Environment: lab
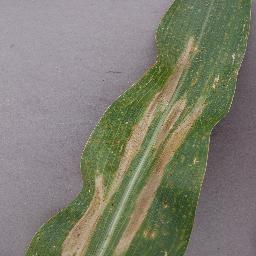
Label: northern_corn_leaf_blight